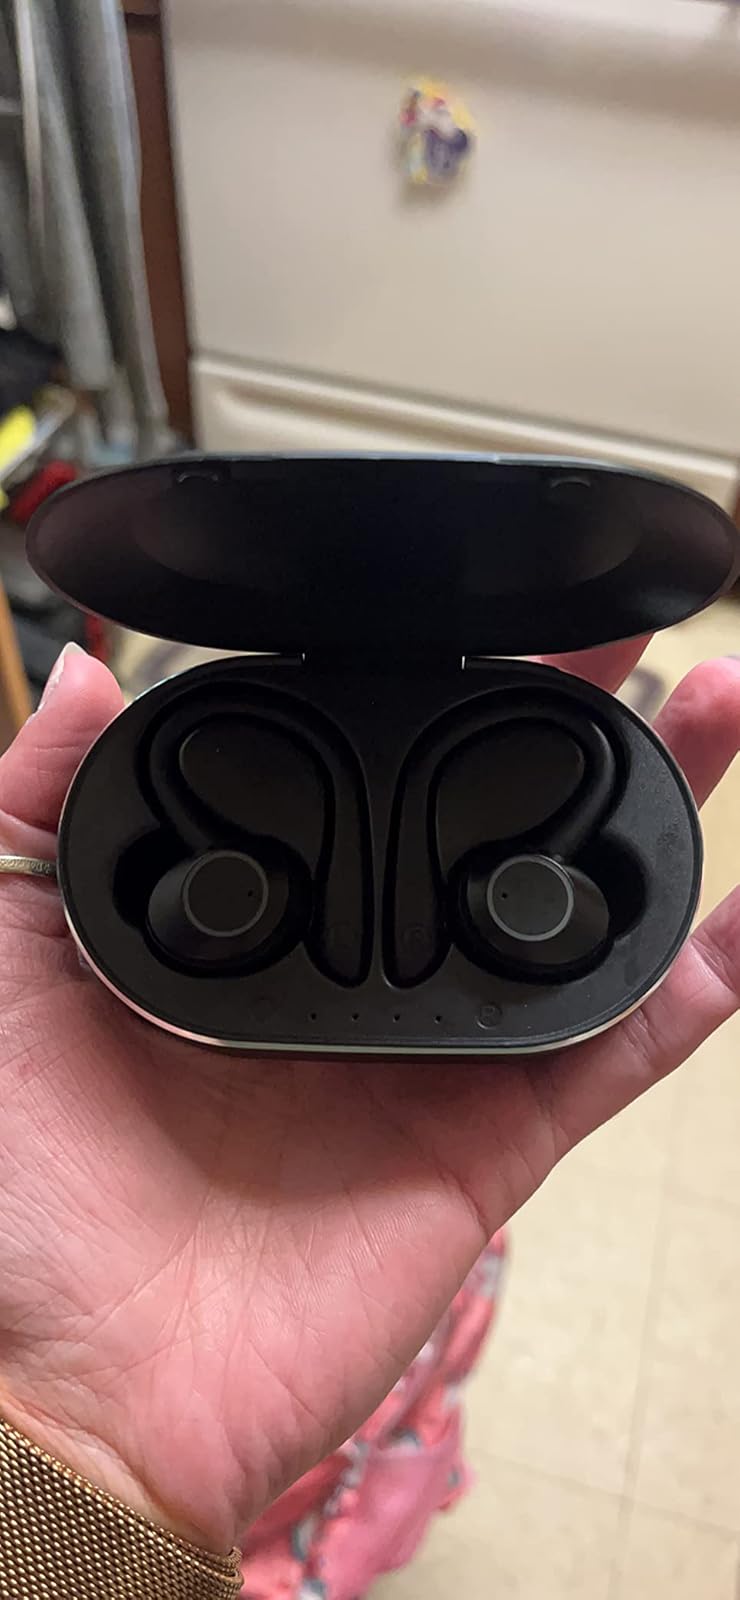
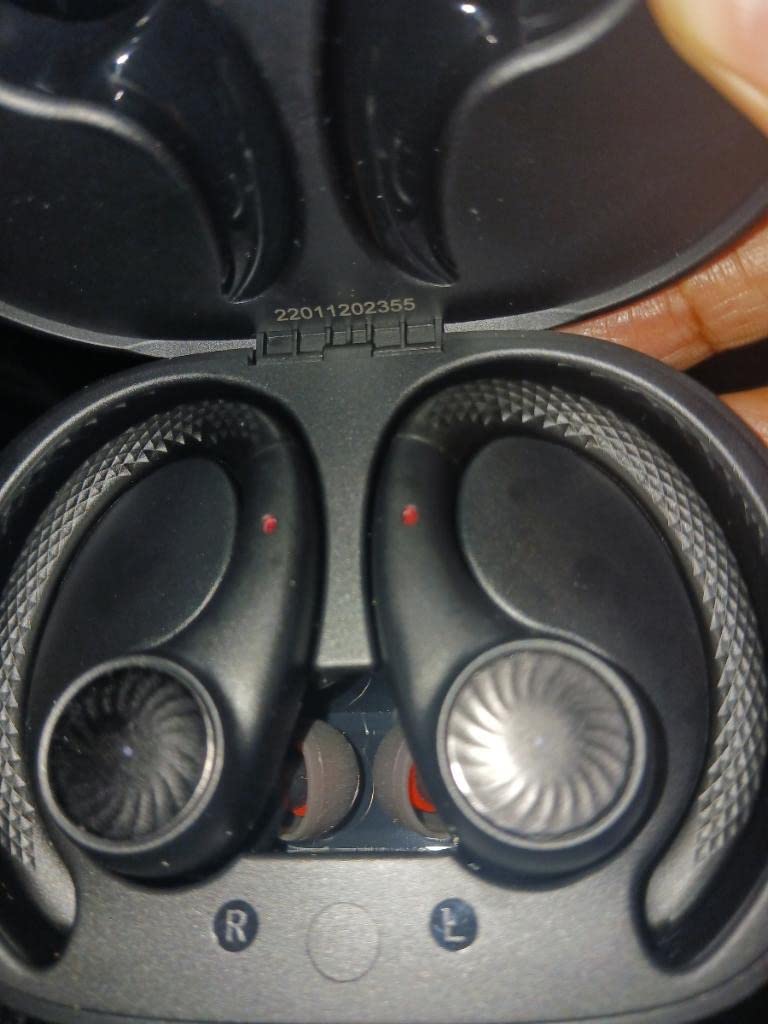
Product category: earbuds
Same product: no